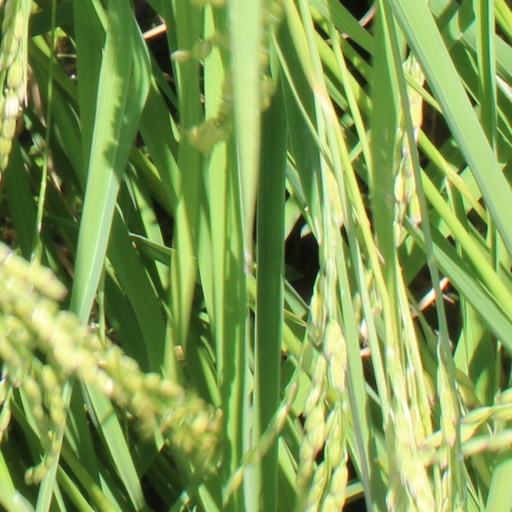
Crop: rice